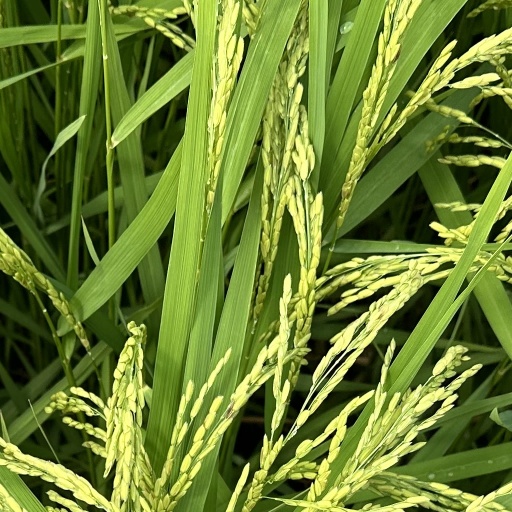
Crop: rice